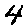
Label: 4